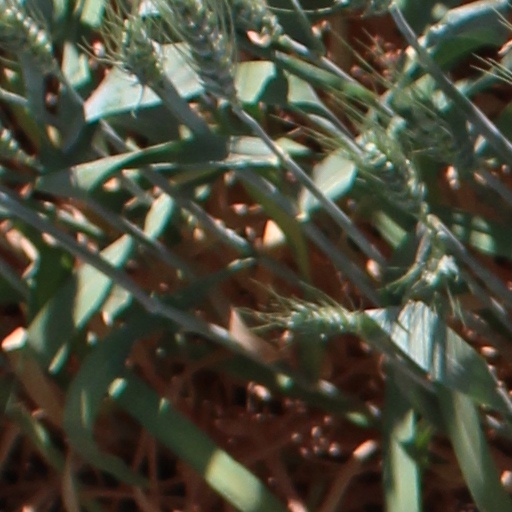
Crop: wheat